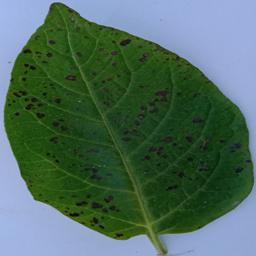
Etiqueta: Tizon_Temprano